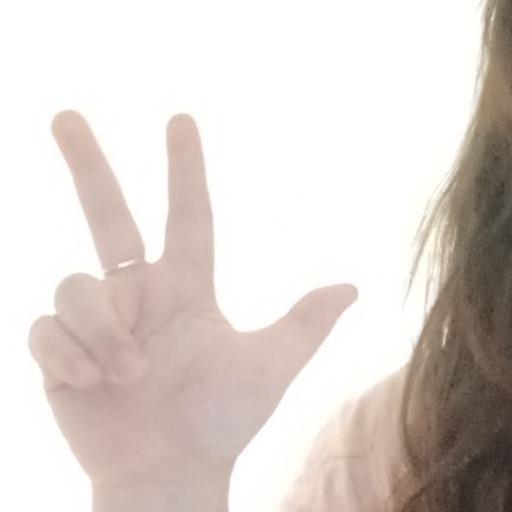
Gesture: three2